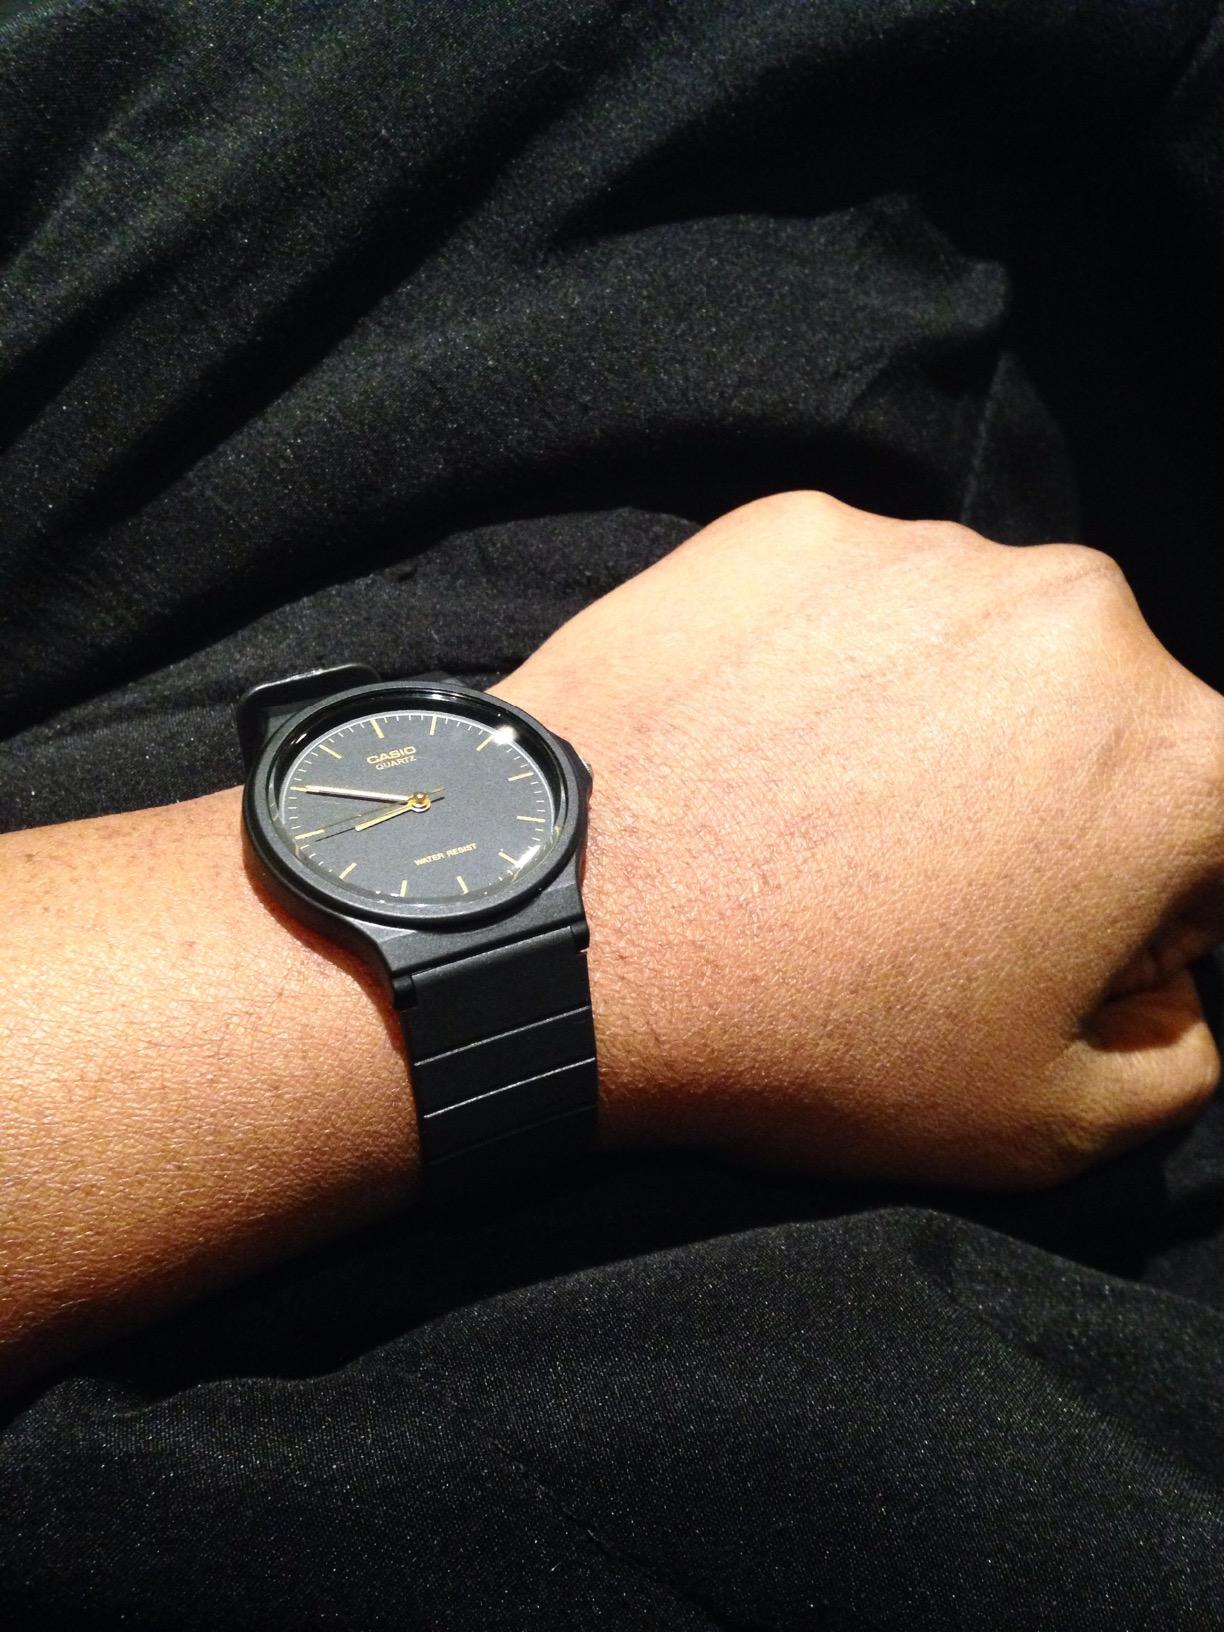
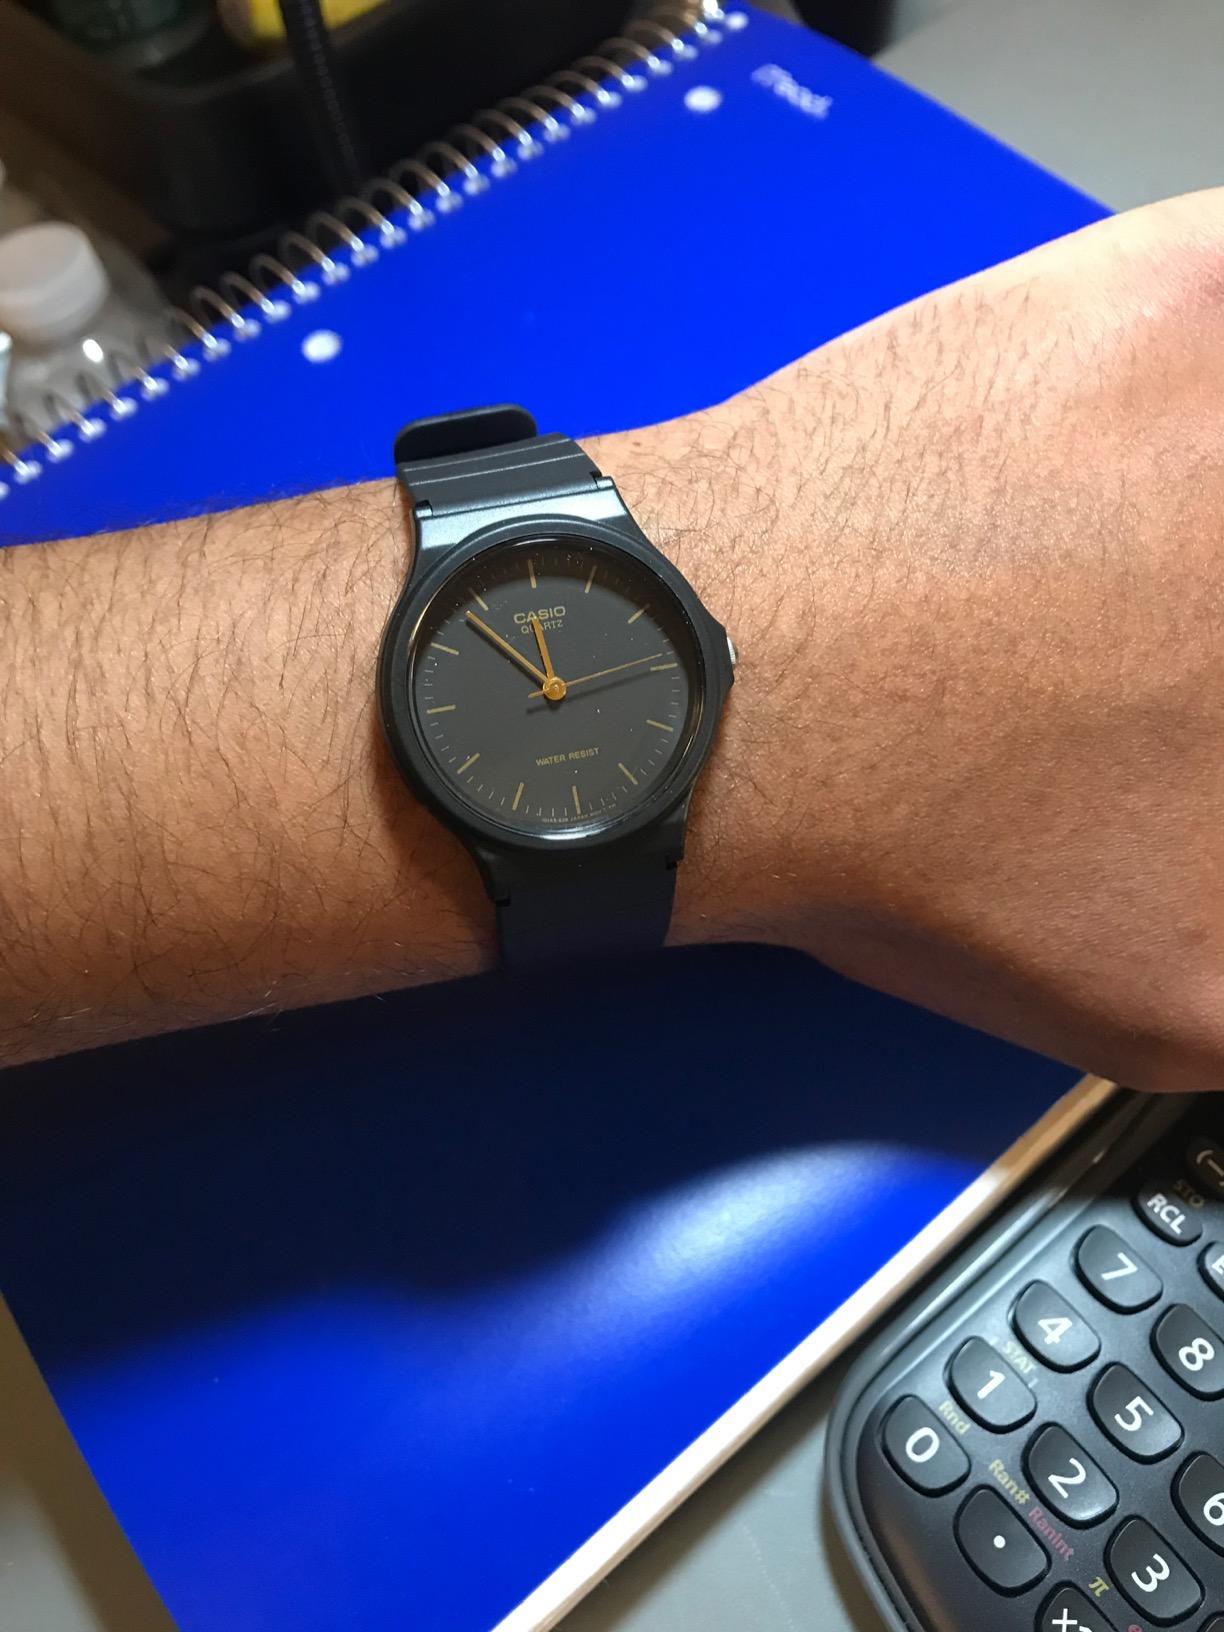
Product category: accessories_watch
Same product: yes